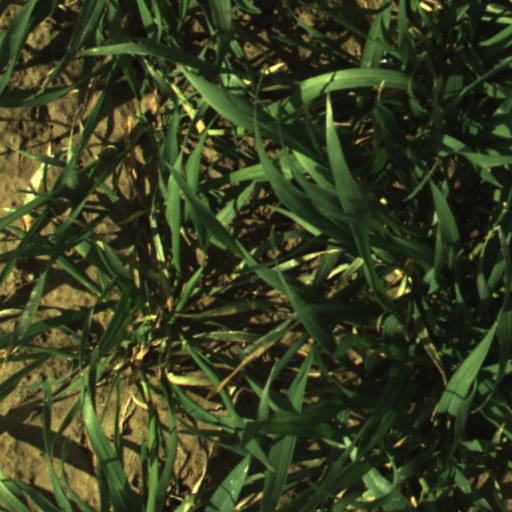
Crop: wheat